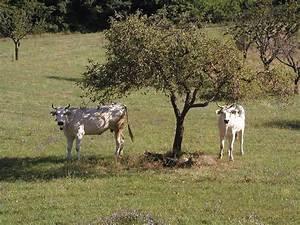
cow